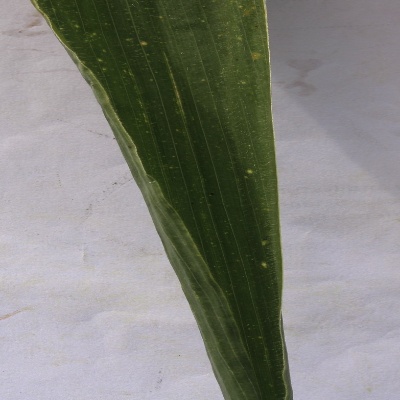
Crop: Maize
Condition: leaf spot